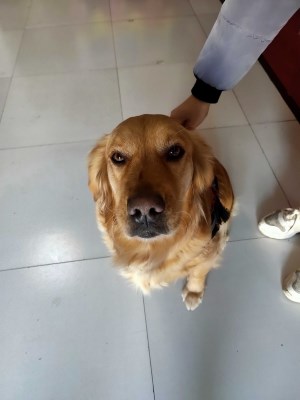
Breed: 5355-n000126-golden_retriever